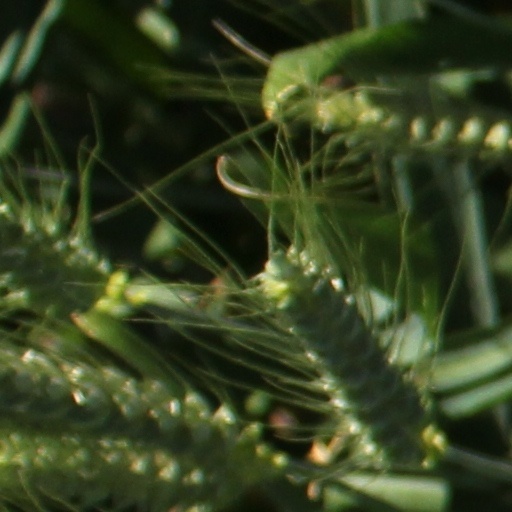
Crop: wheat